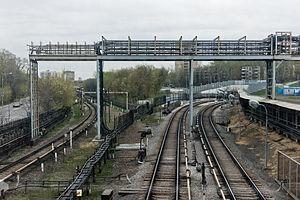
Kountsevskaïa est une station des lignes Arbatsko-Pokrovskaïa et Filiovskaïa du métro de Moscou. Elle est située sur le territoire du raion Kountsevo dans le district administratif ouest de Moscou.